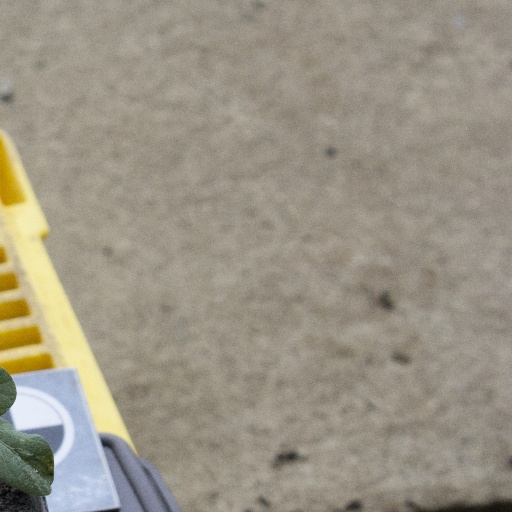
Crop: soybean